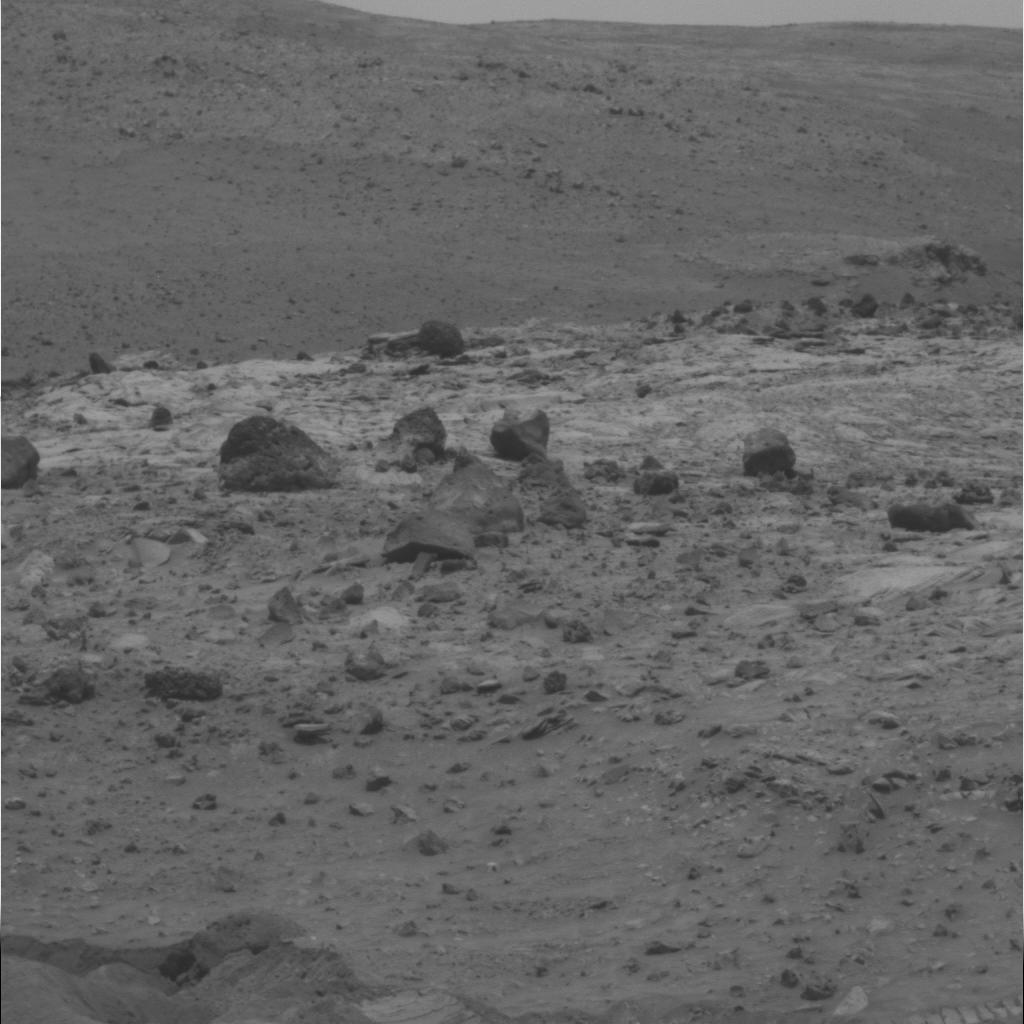
Surface features visible: Float Rocks, Clasts, Sky, Nearby Surface